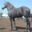
Label: horse